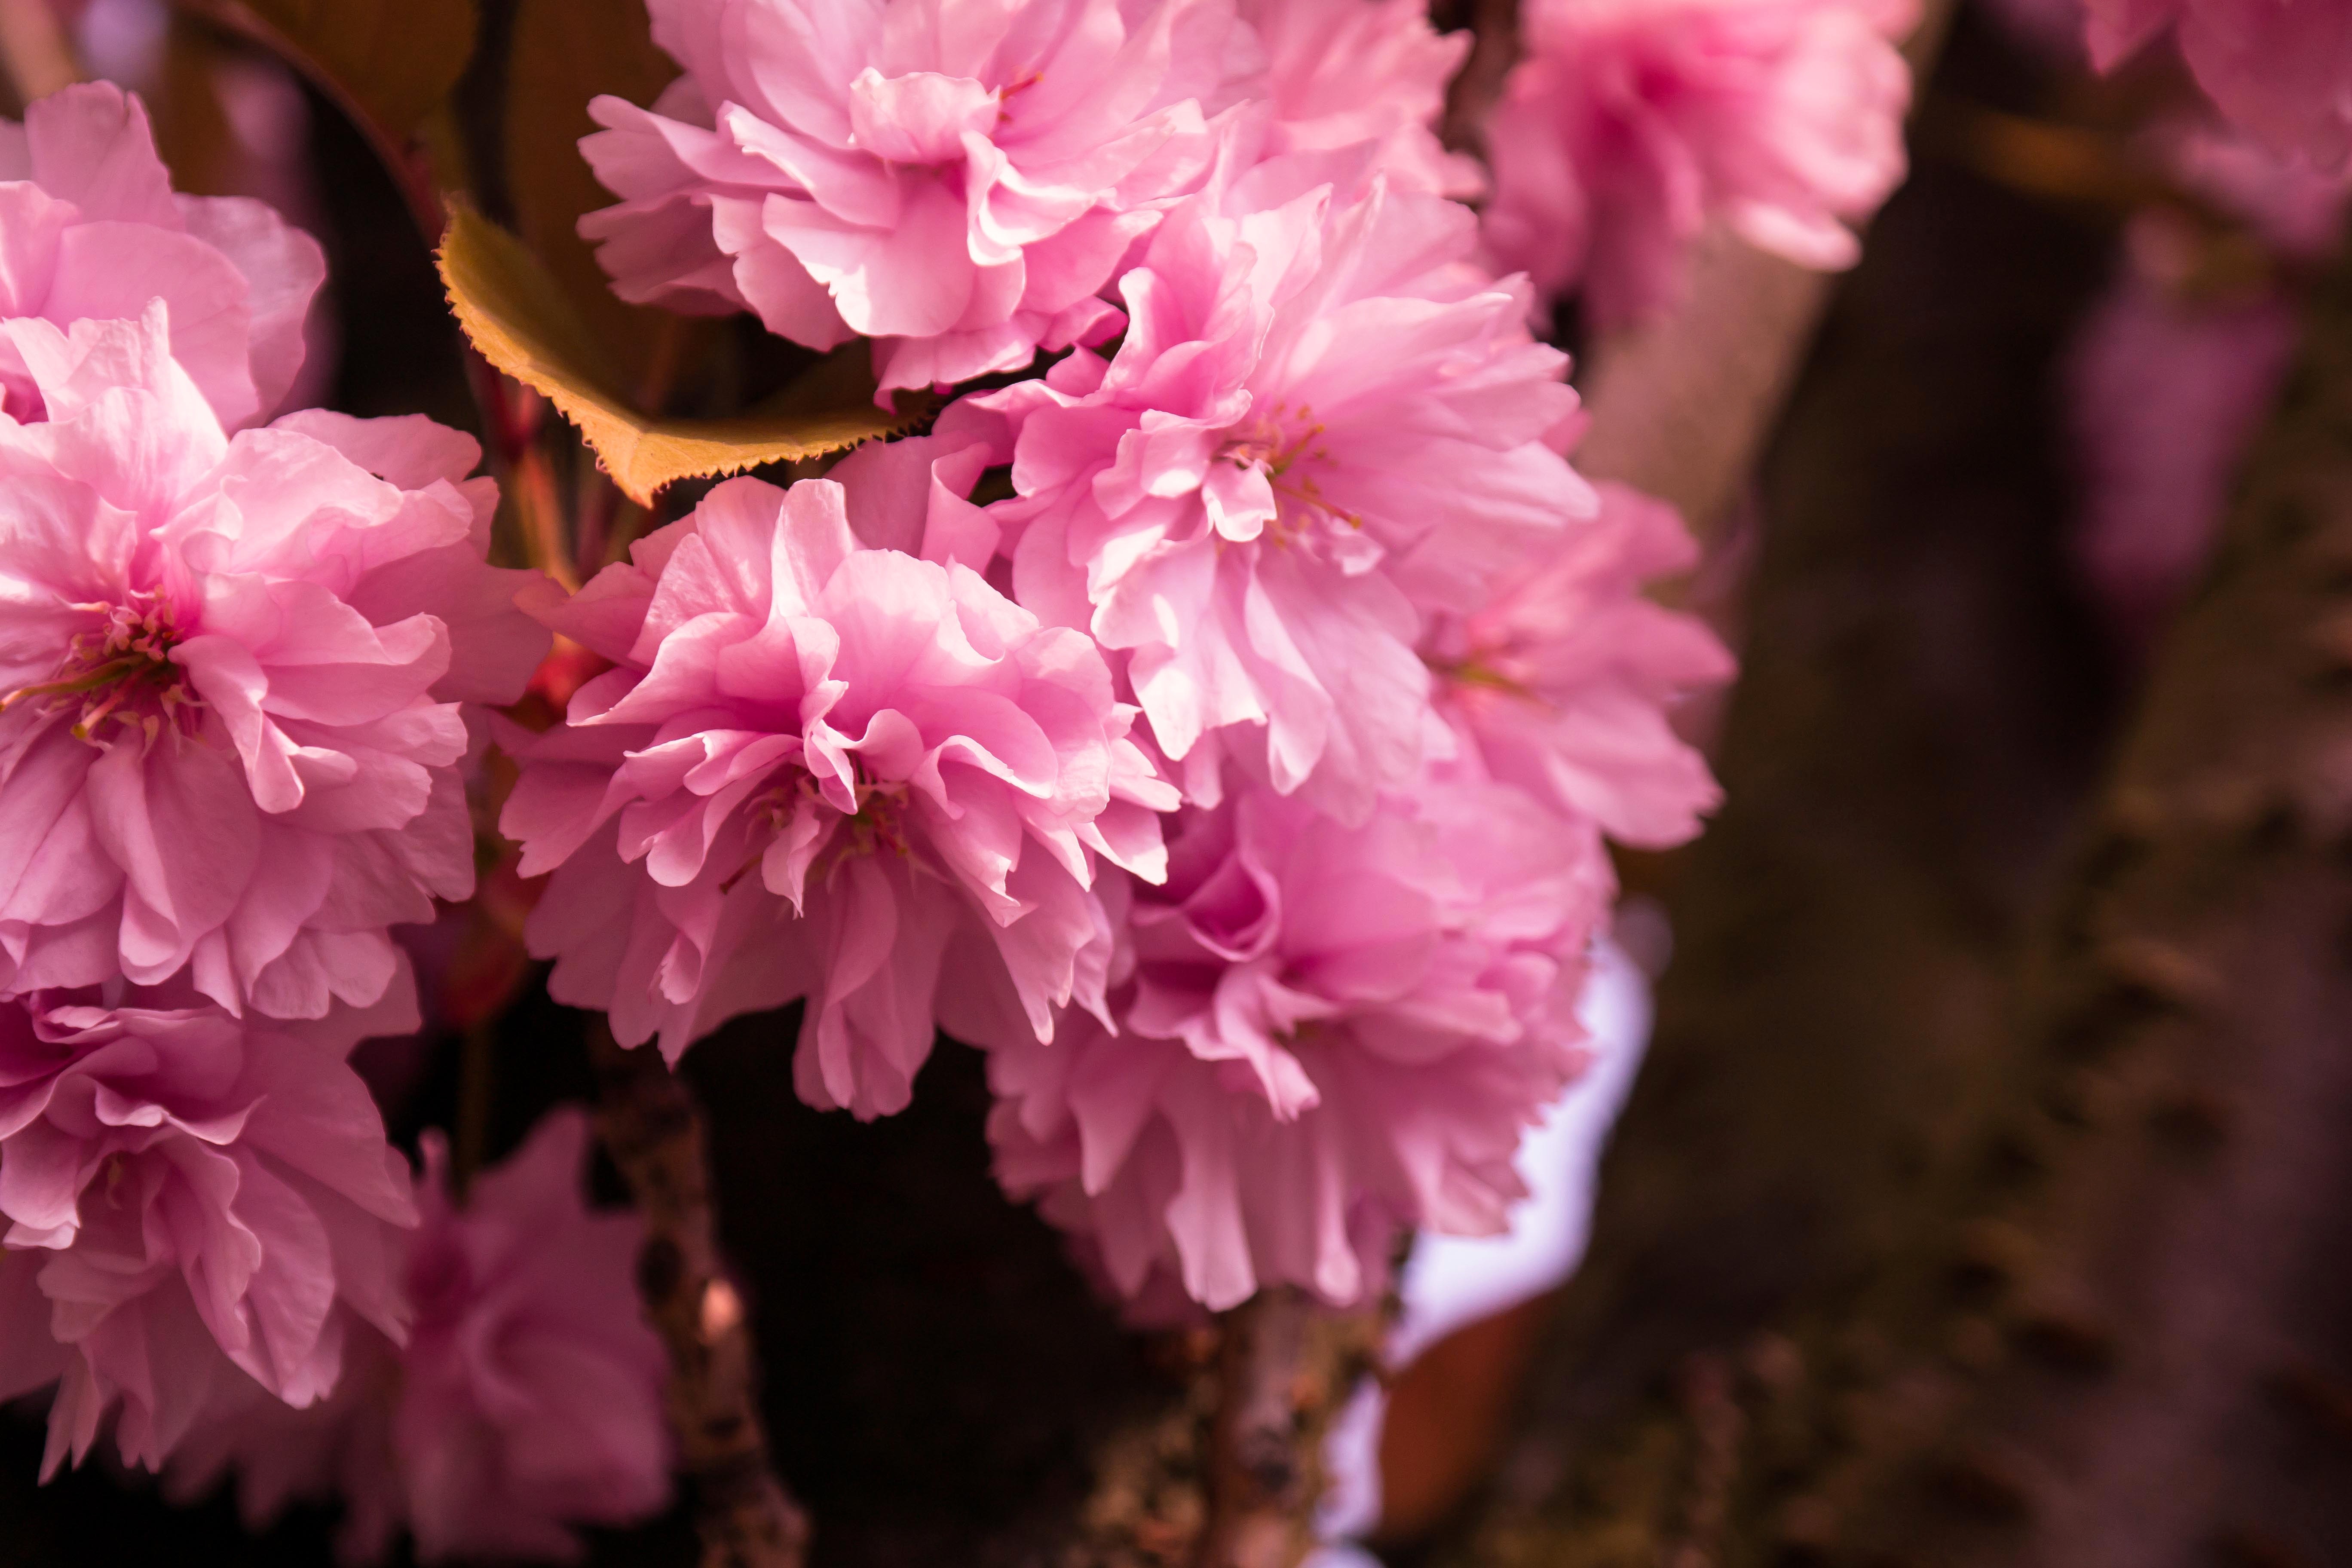
tree, blossom, plant, flower, petal, bloom, spring, romantic, pink, flora, cherry blossom, playful, flowers, tribe, shrub, branches, japanese cherry trees, cherry, macro photography, flowering plant, ornamental cherry, woody plant, land plant